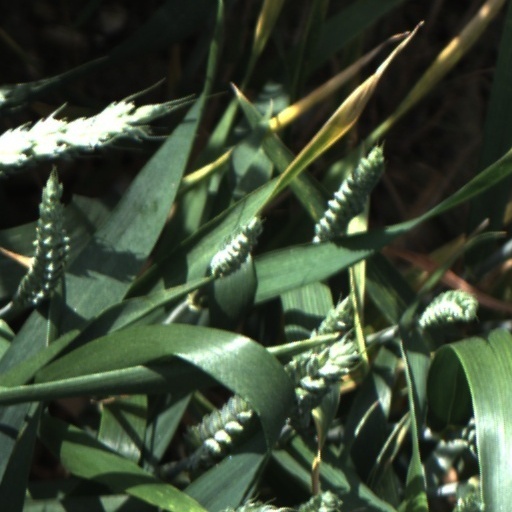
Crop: wheat